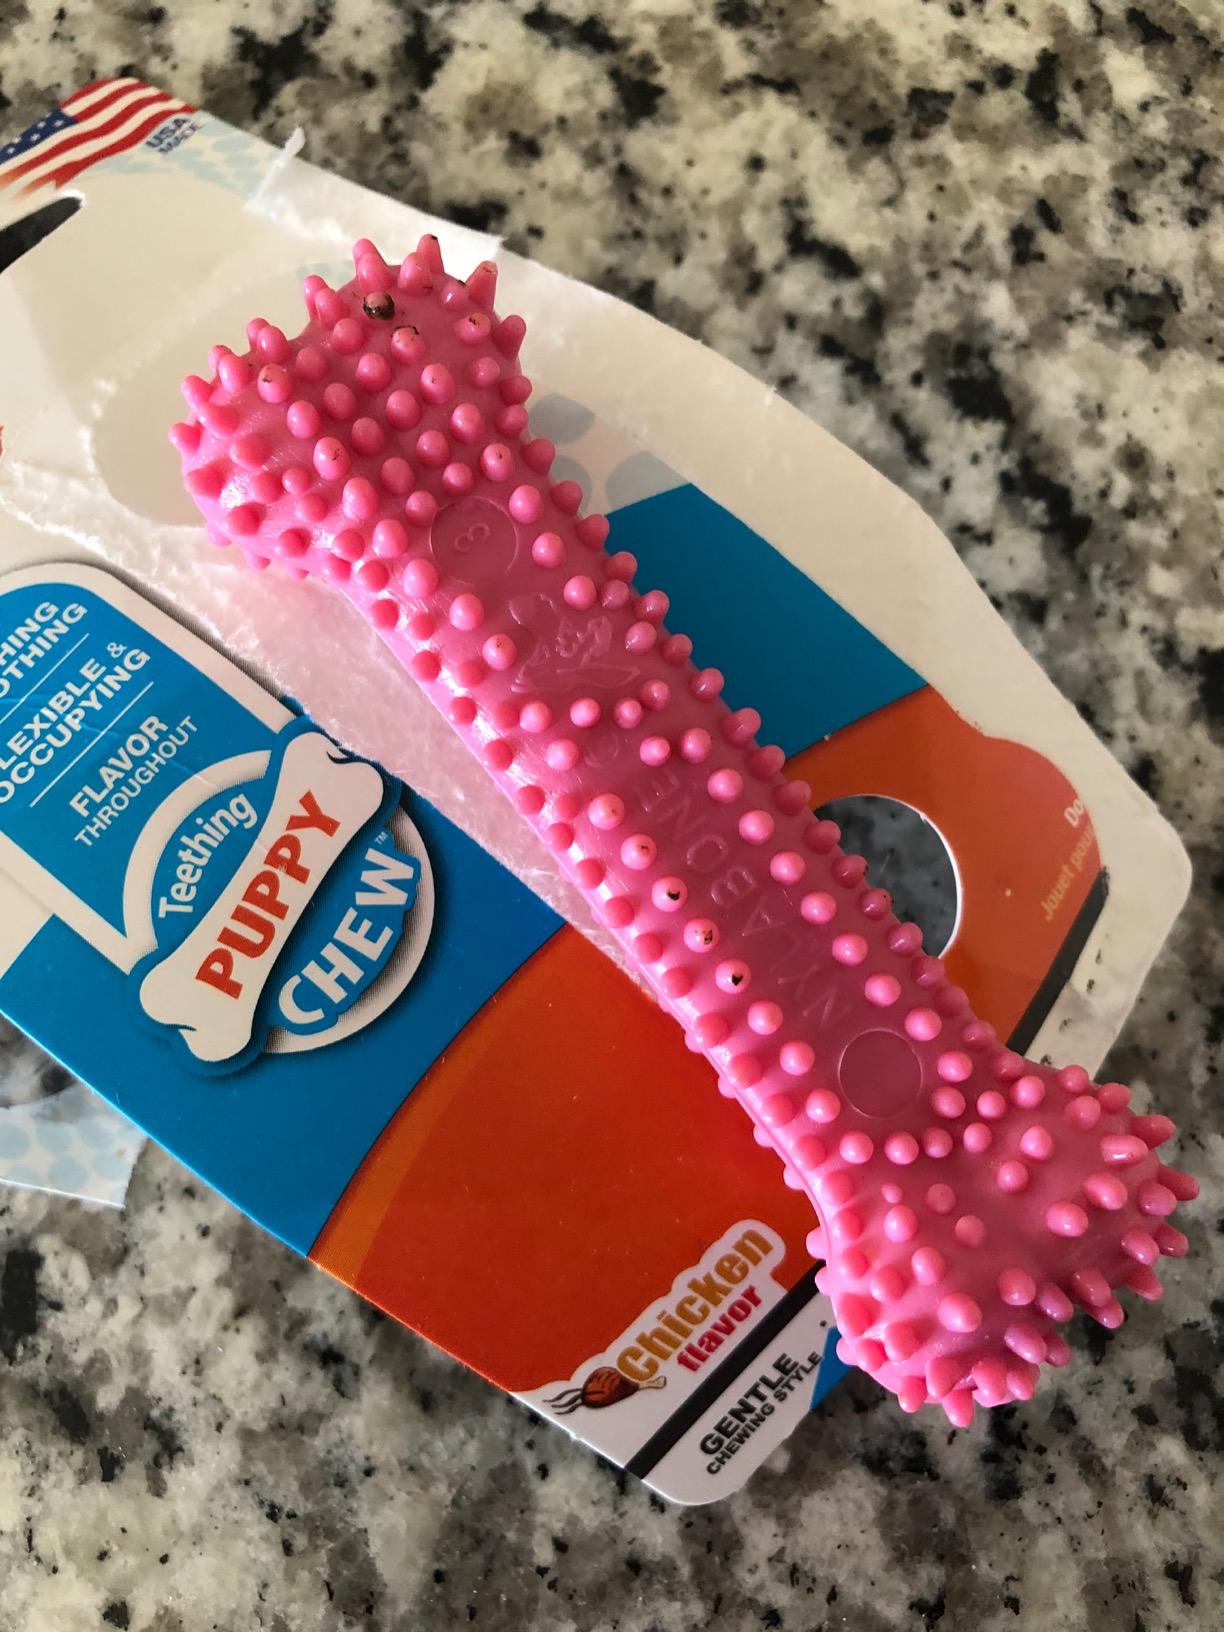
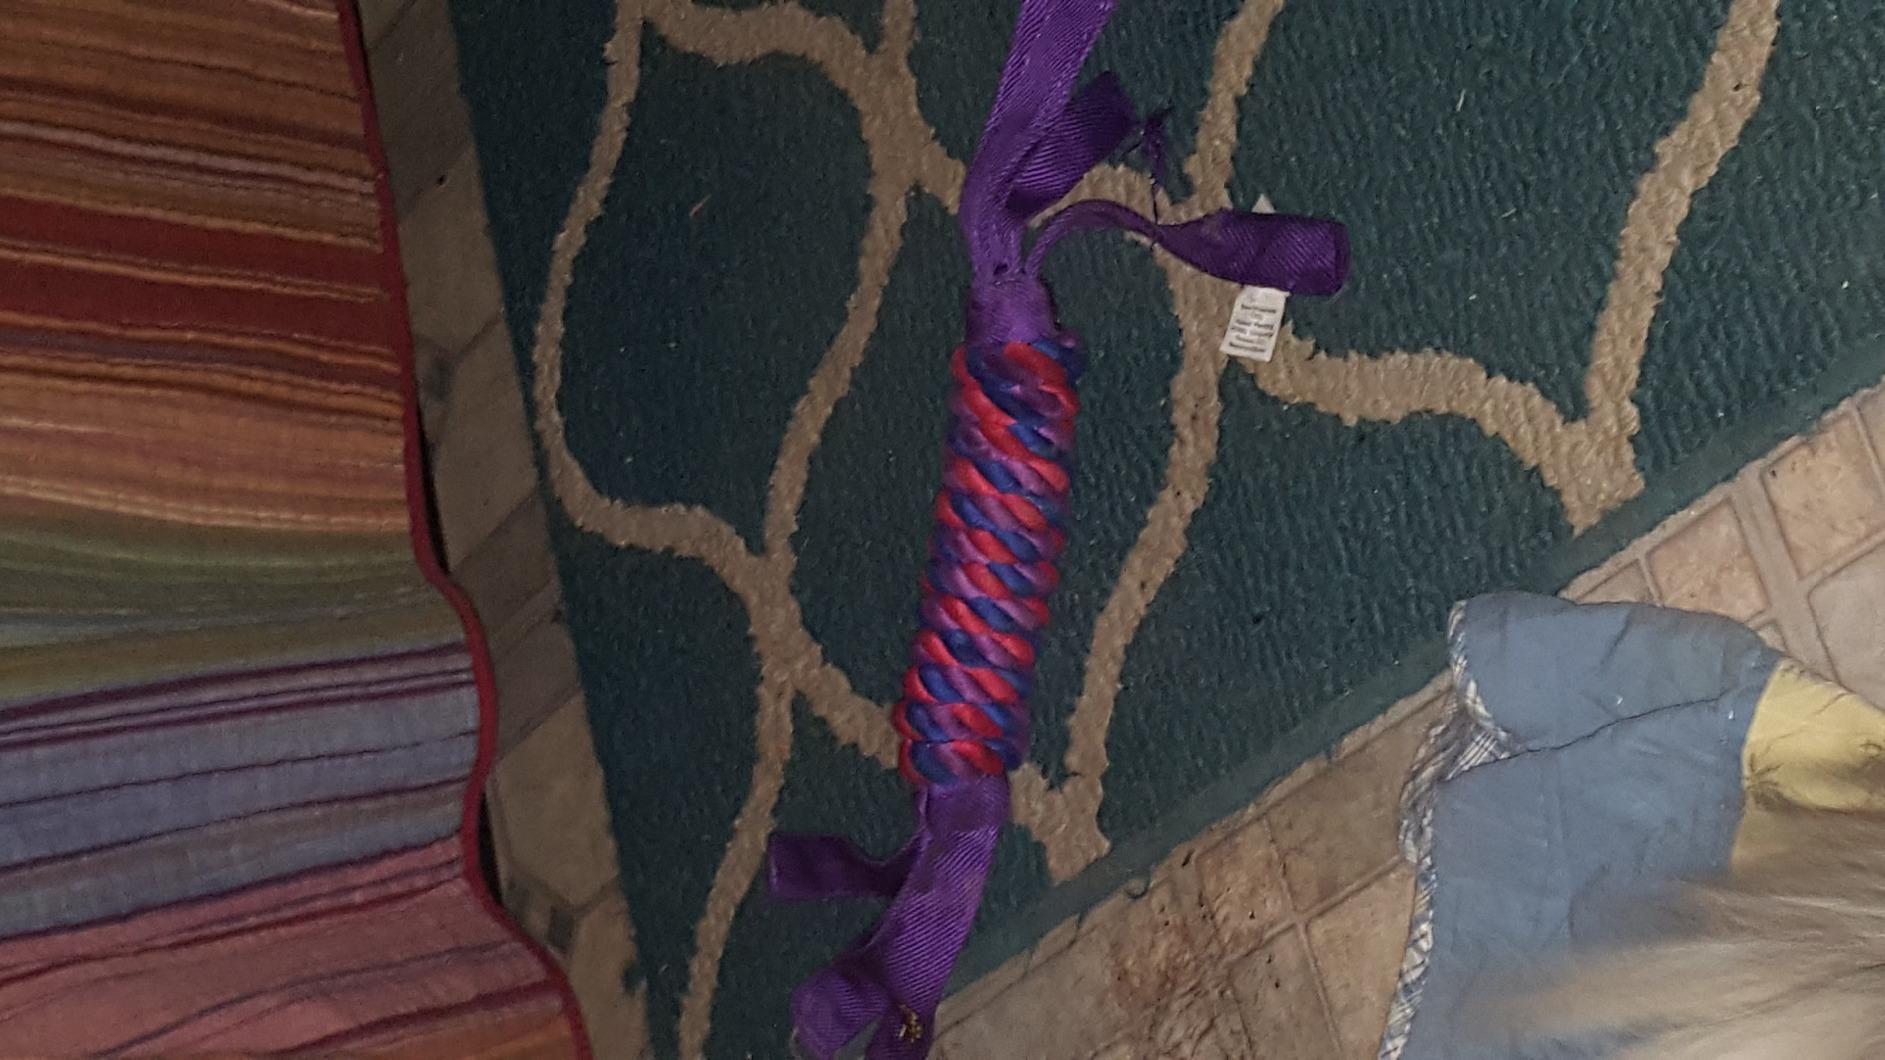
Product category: items_toy
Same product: no